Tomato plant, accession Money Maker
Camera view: tilt-top (135 deg); turntable rotation: 270 degrees
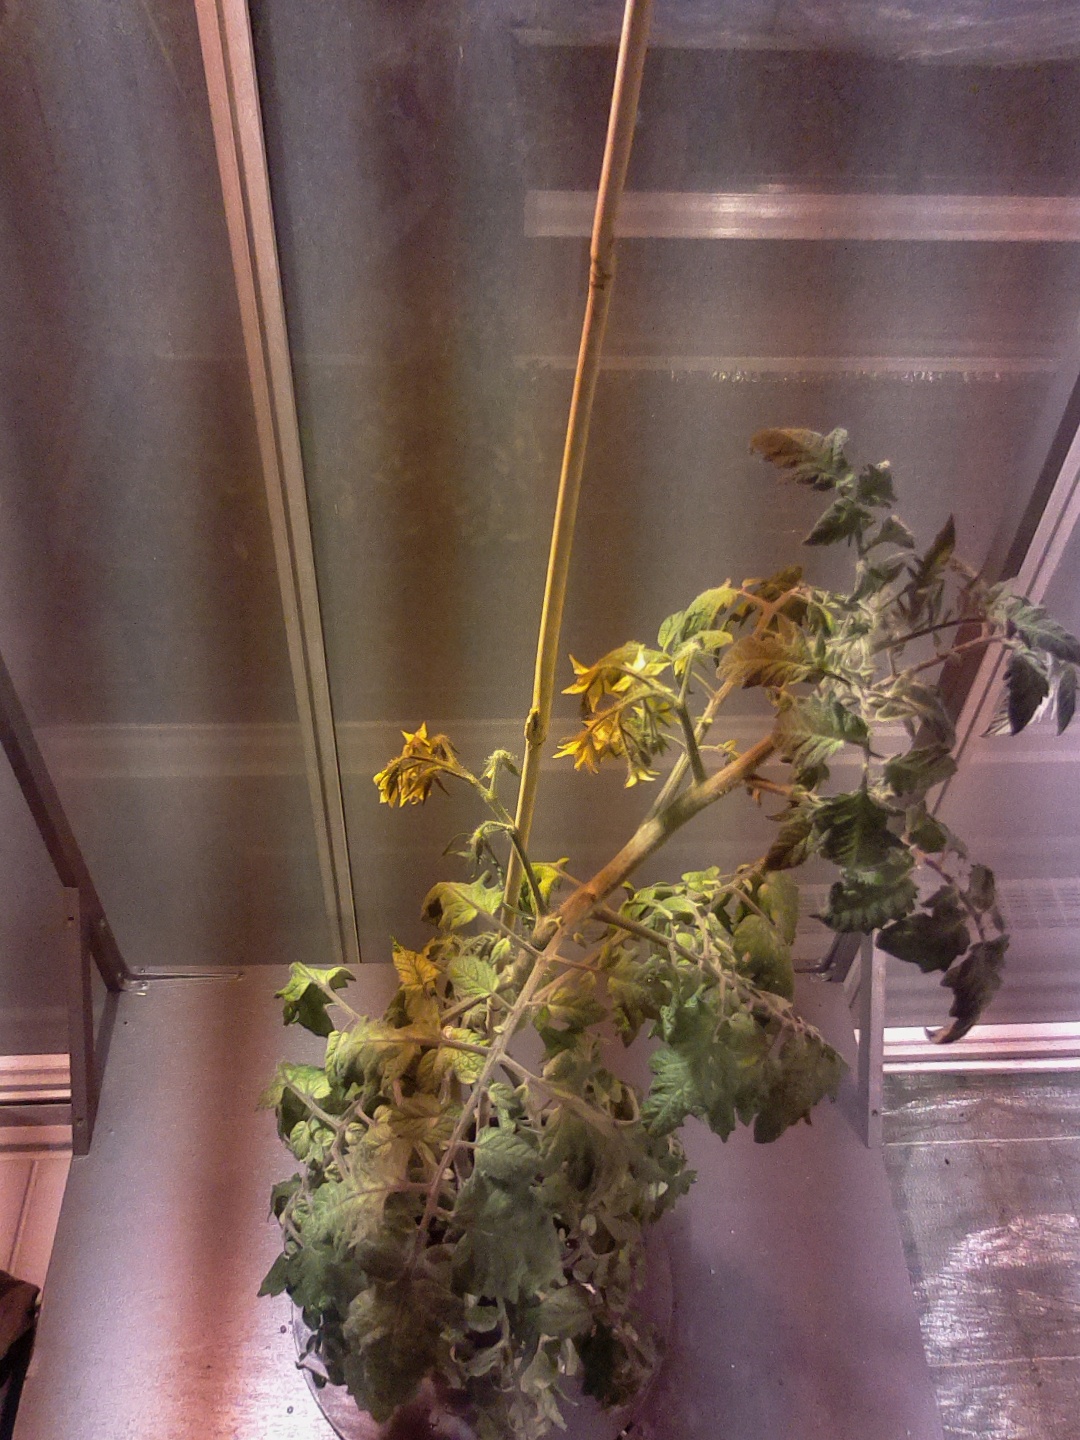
BBCH growth stage 69: End of flowering, 90%-100% of flowers open, more petals falling